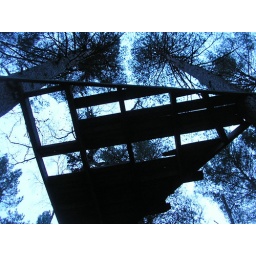
house in the sky - nature - blue